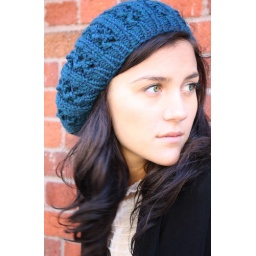
Wavelength hat in Peacock blue